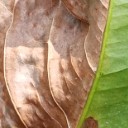
Label: Phoma